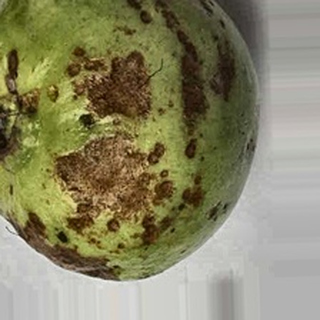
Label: guava_anthracnose